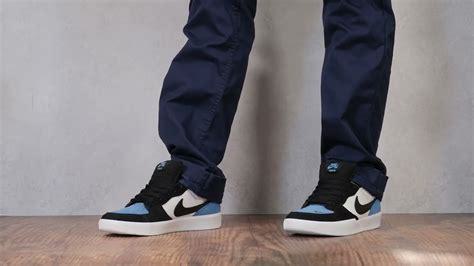
Brand: Nike
Model: SB Force 58